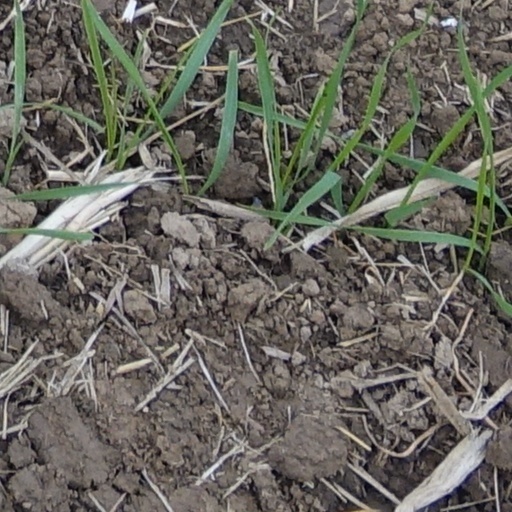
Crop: wheat